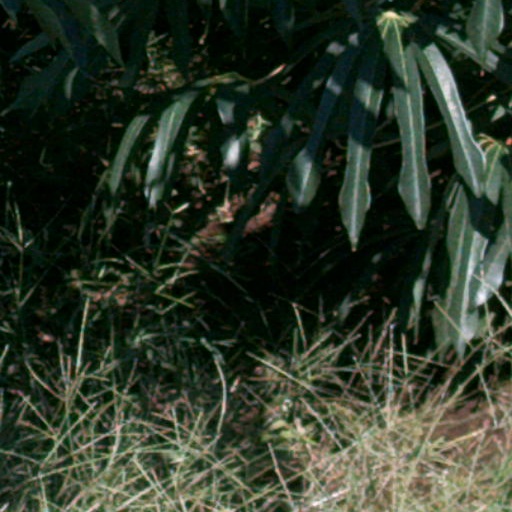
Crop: cassava